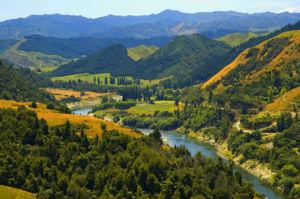
La région de Manawatū-Whanganui est une région de Nouvelle-Zélande située au centre-sud de l'île du Nord, autour des villes de Whanganui et Palmerston North.